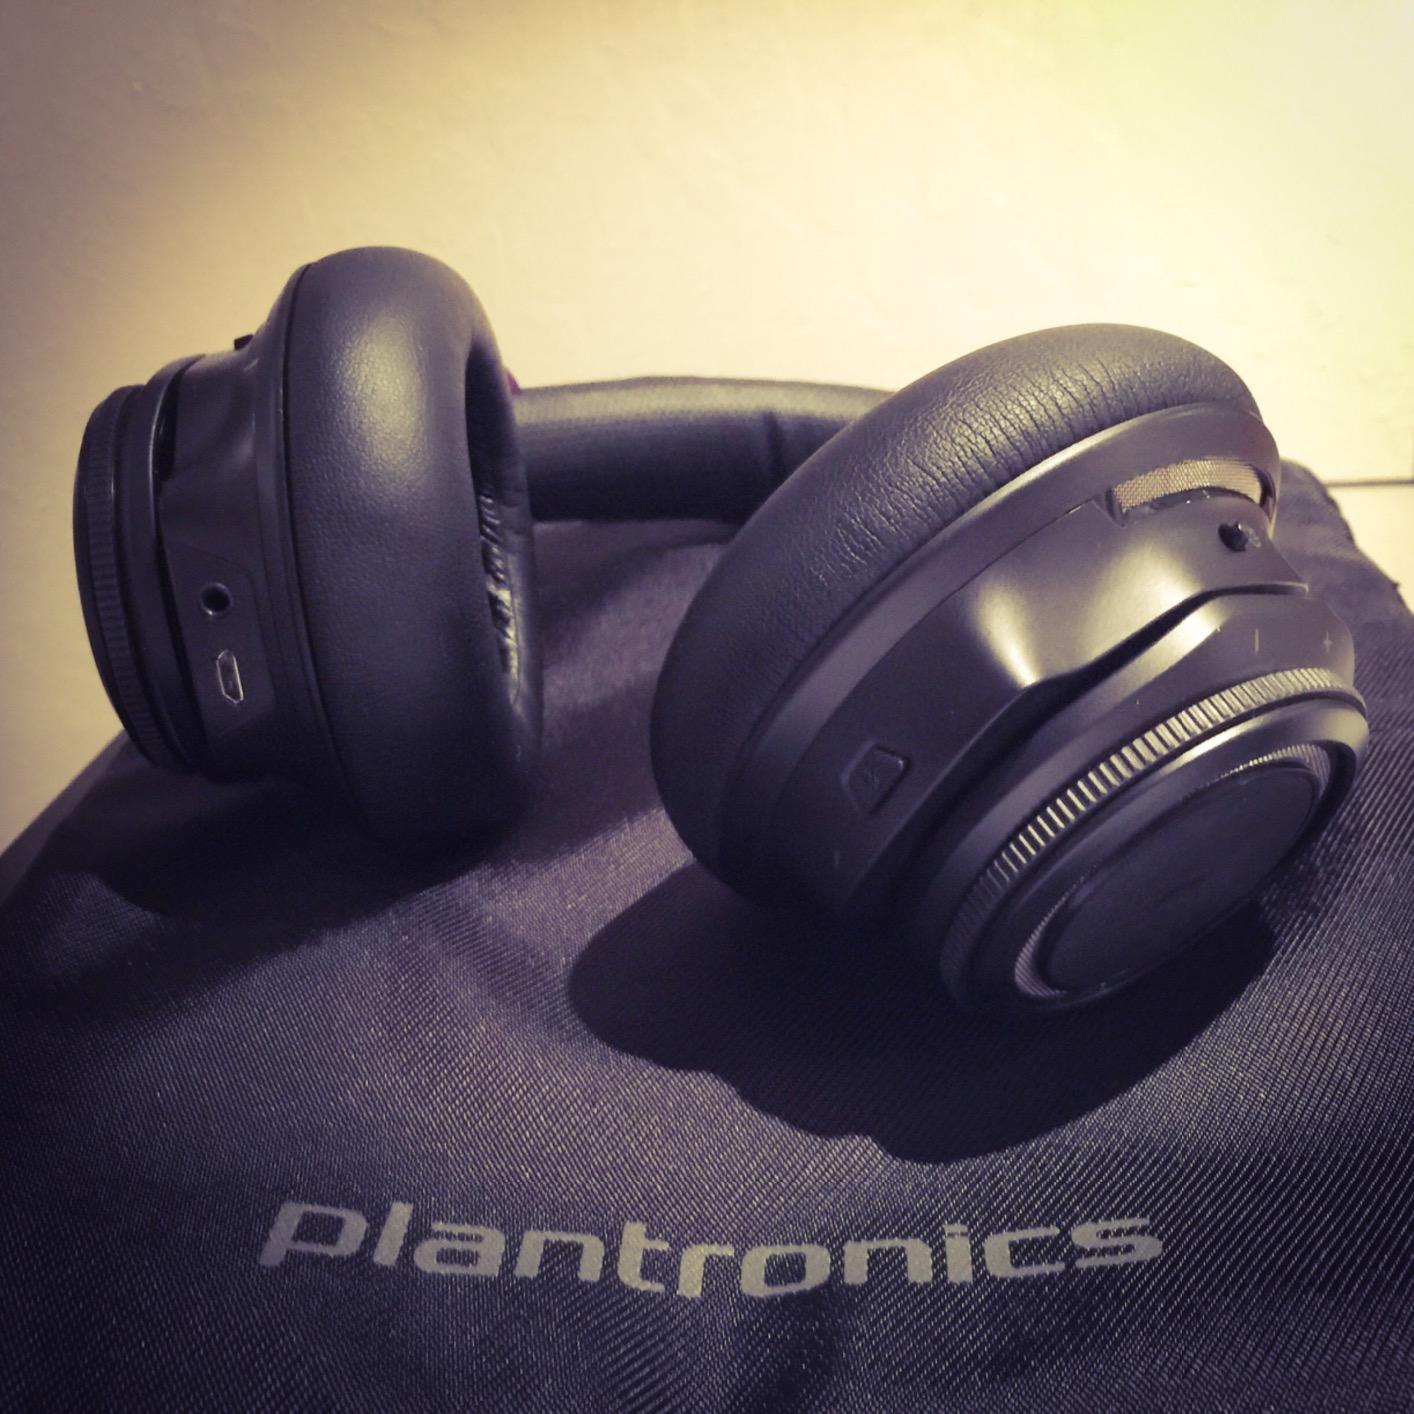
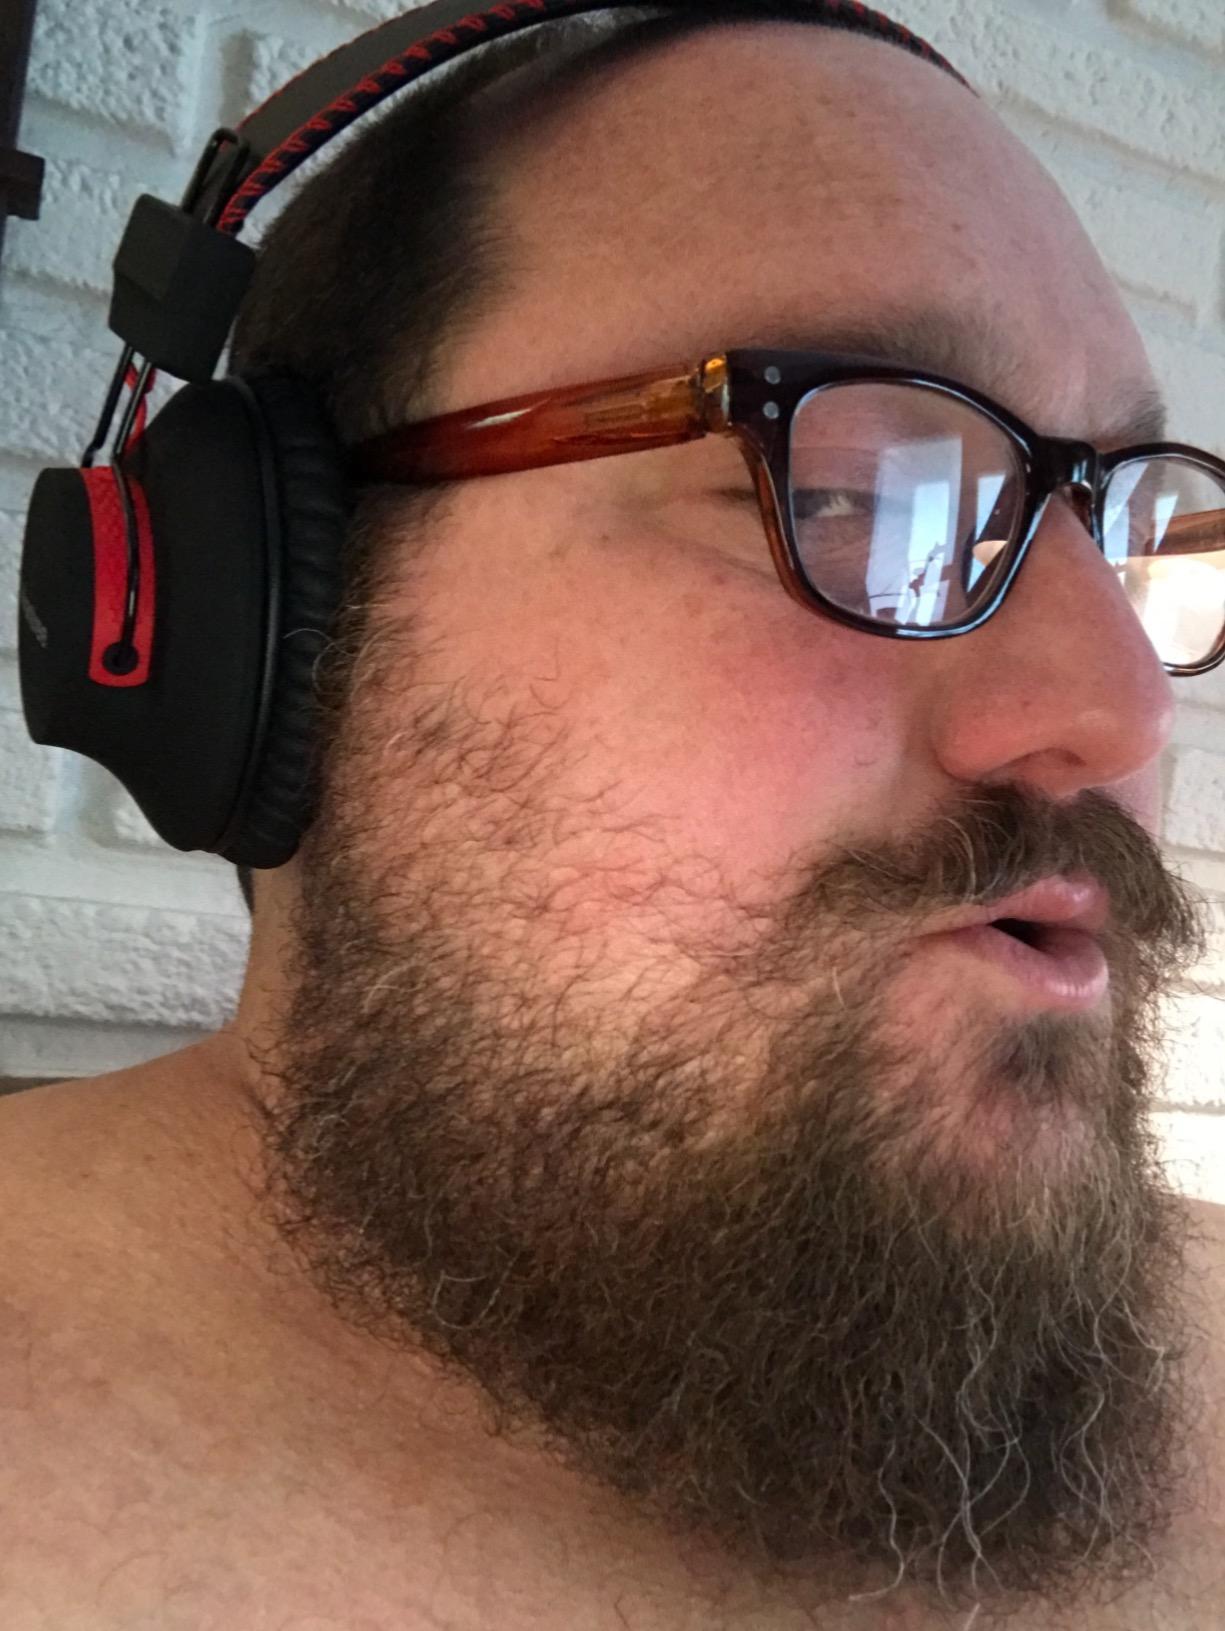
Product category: headphones
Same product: no